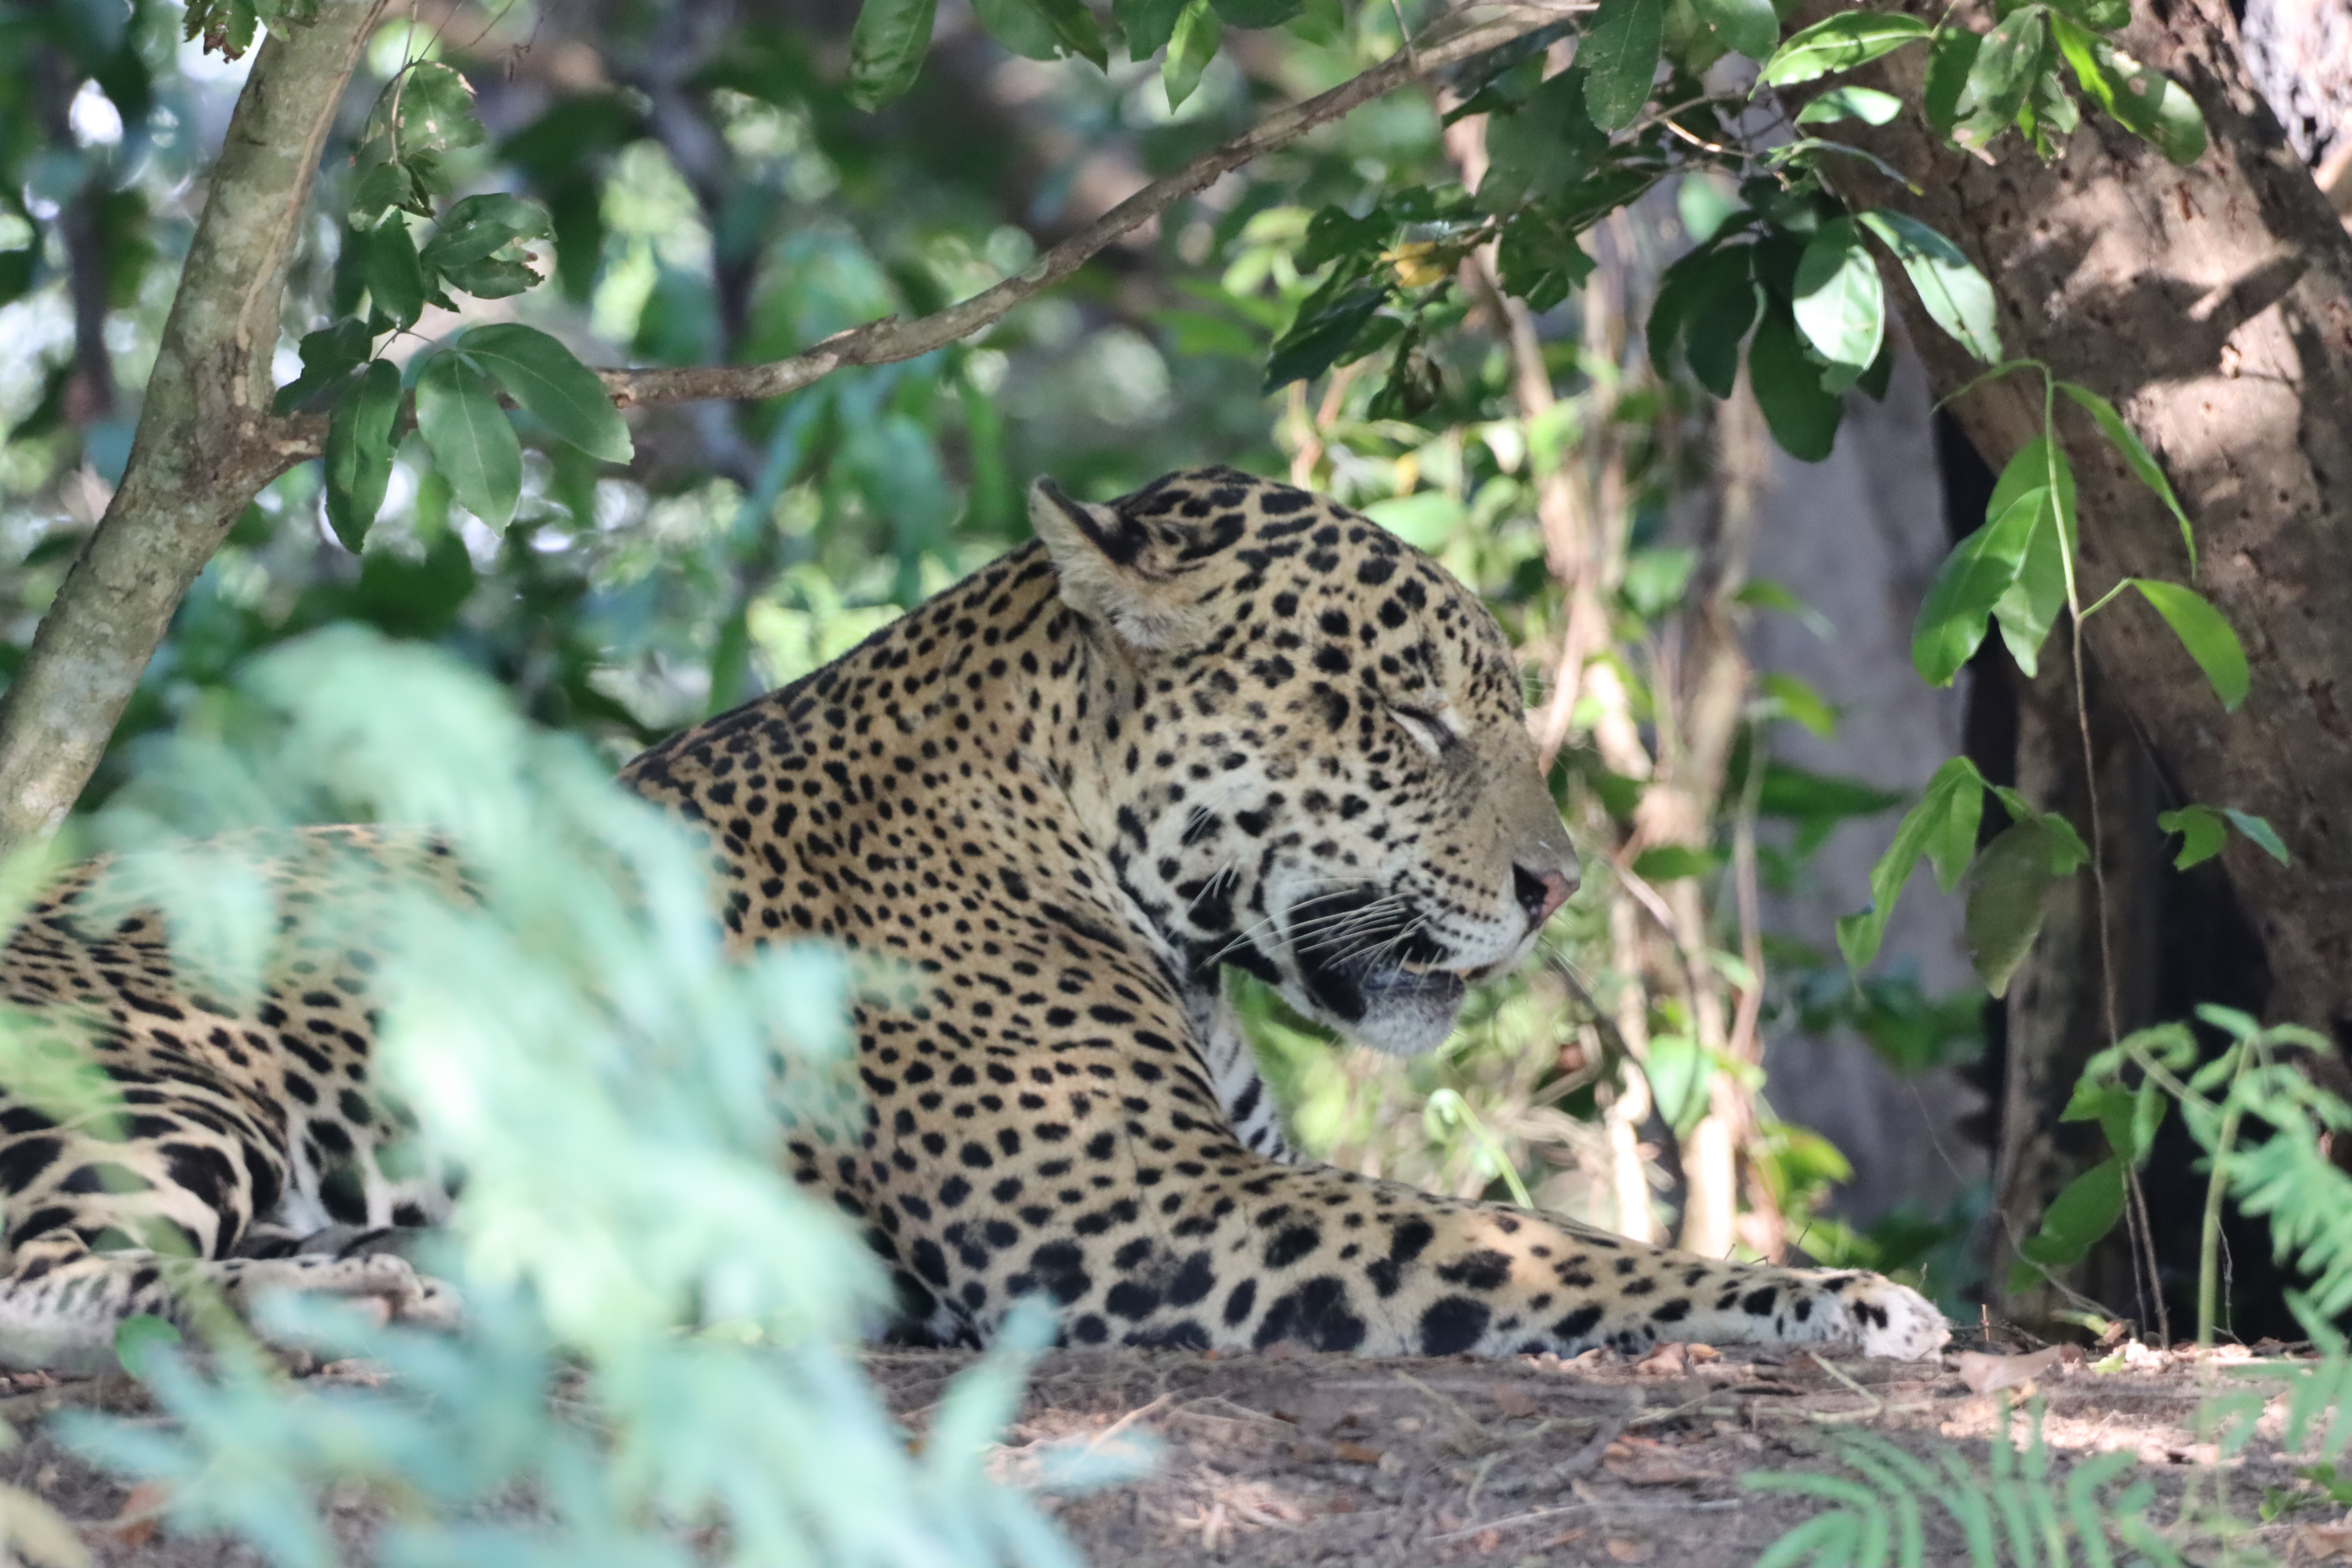
Jaguar: Bagua